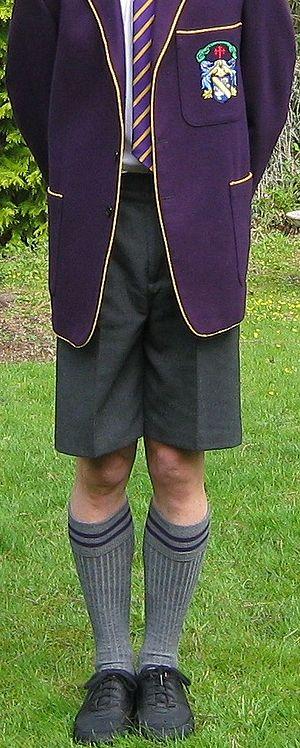
La culotte courte est un vêtement masculin habillant le bas du corps et les deux cuisses séparément. Au fil du temps, au gré de l’évolution des modes la longueur de la partie habillant les cuisses a varié, allant du dessous des genoux à la partie supérieure des cuisses. De la deuxième moitié du XIXᵉ siècle jusqu’aux années cinquante, c’était un vêtement de dessus habillant principalement les jeunes garçons jusqu'à une bonne partie de leur adolescence. Le terme culotte courte est tombé un peu en désuétude dans le vocabulaire des jeunes générations qui parlent plutôt de short ou de bermuda. Pourtant la culotte courte n'a pas eu tout à fait le même usage que les shorts de maintenant.